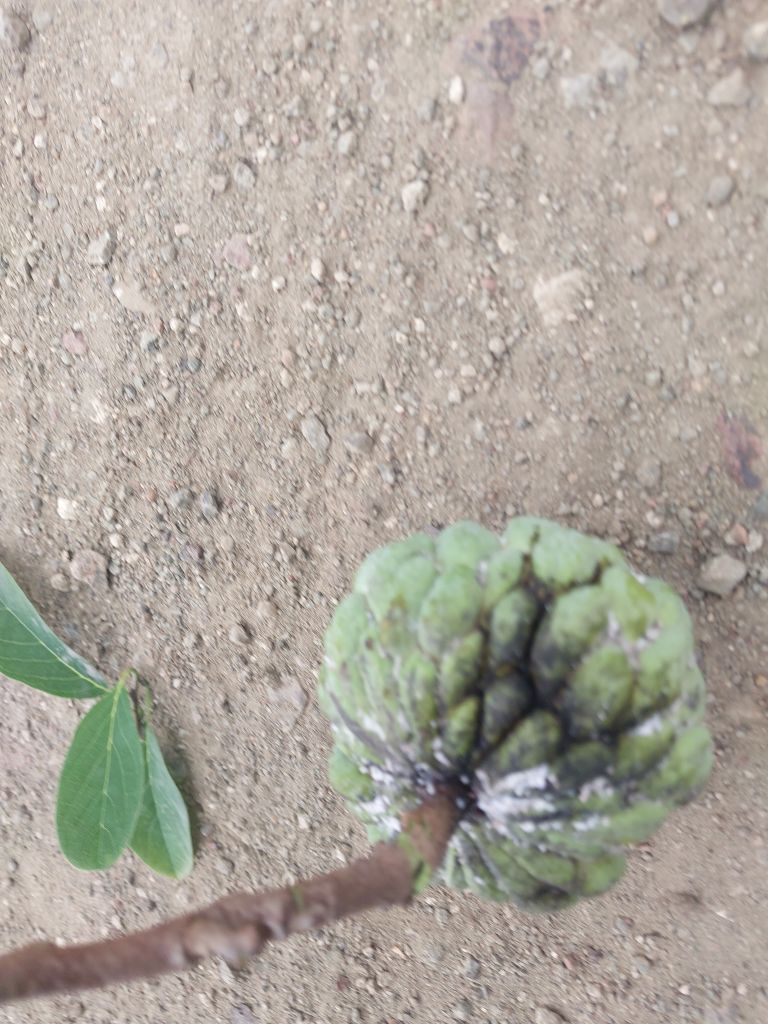
Disease label: Athracnose